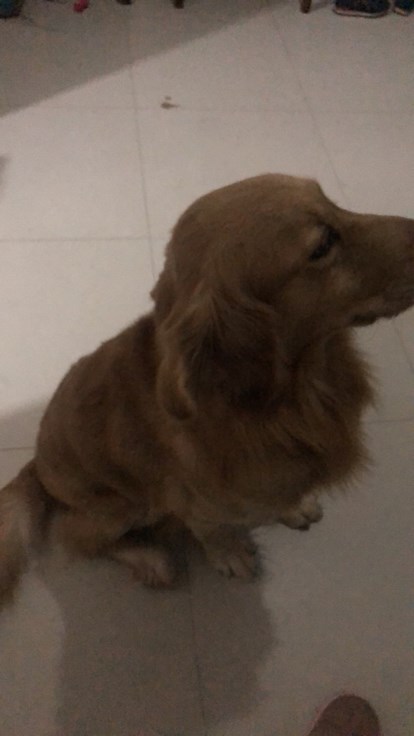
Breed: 5355-n000126-golden_retriever